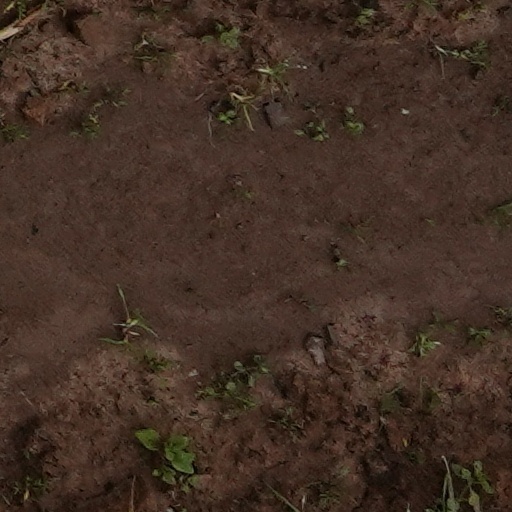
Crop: wheat